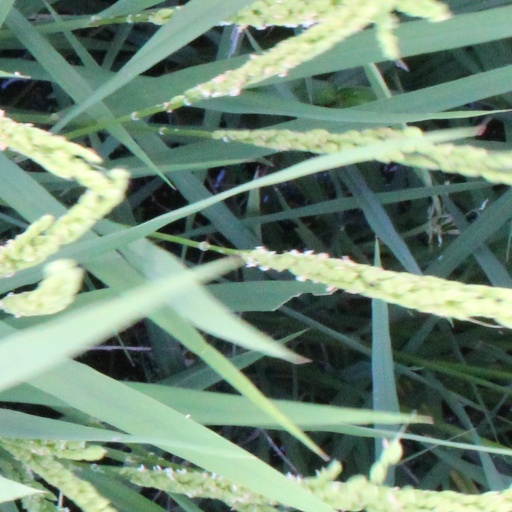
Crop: rice